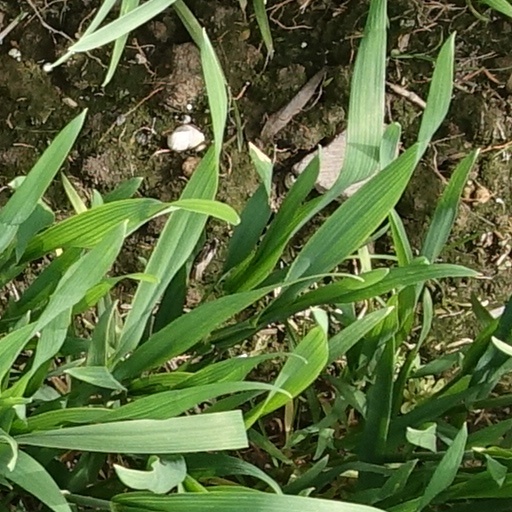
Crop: wheat